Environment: real
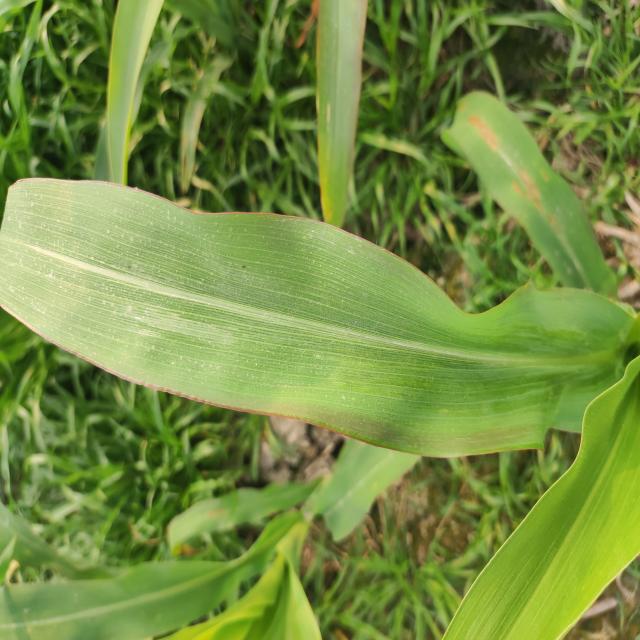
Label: phosphorus_deficiency